Yossi Abolafia

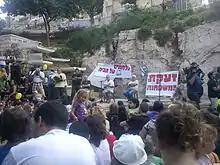
David Grossman, Meir Shalev and Yossi Abulafia at the real estate protest in Gan Hasus, Jerusalem, 7 July 2011

Yossi Abolafia (born 4 June 1944) is an Israeli writer and illustrator of children's books, as well as a graphic artist, cartoonist, director and screenwriter of animation films.